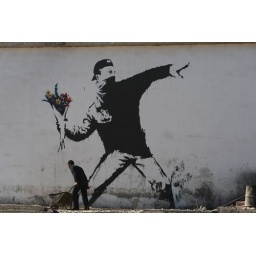
painting by Banksy on a building wall in Bethlehem-Dec_07